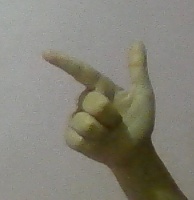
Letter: yaa